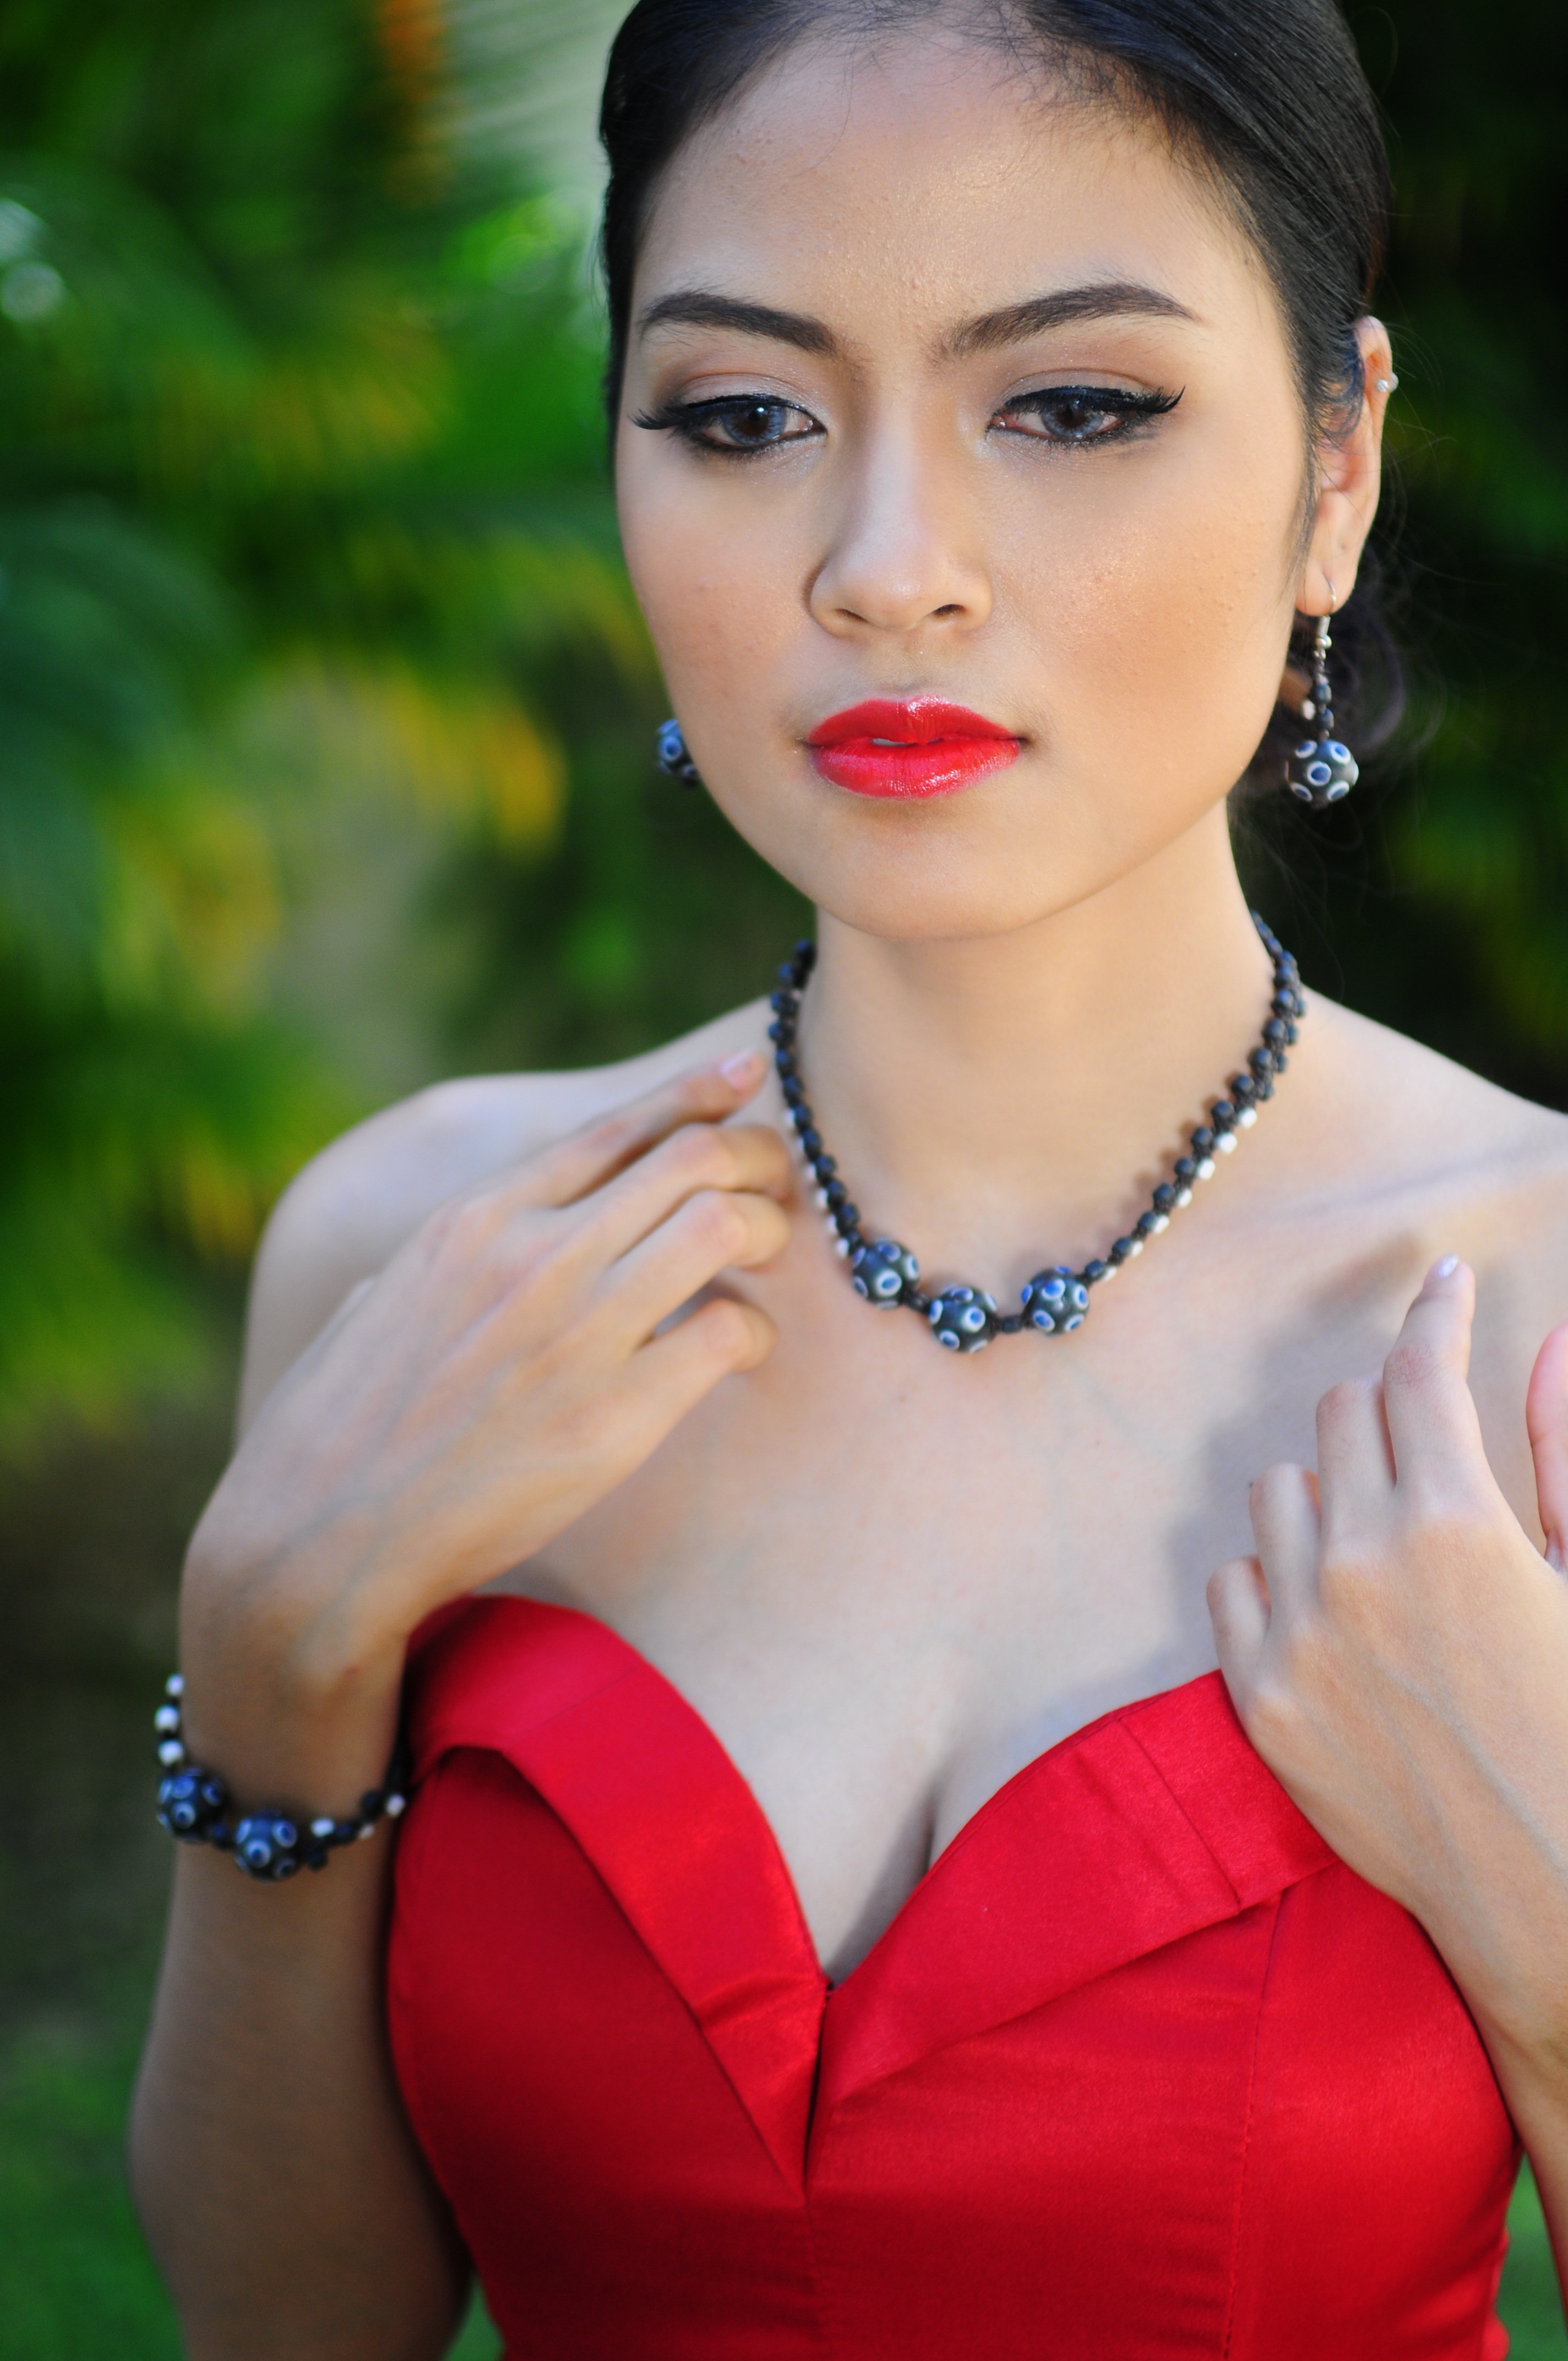
person, girl, woman, hair, photography, trunk, portrait, model, red, fashion, clothing, lady, hairstyle, necklace, human body, black hair, face, dress, eye, skin, beauty, organ, abdomen, photo shoot, red dress, portrait photography